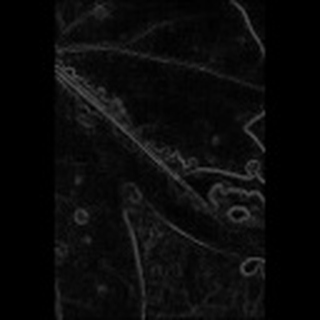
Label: cotton_bacterial_blight